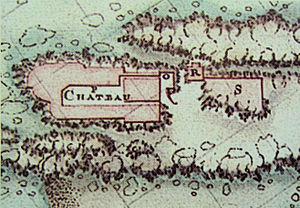
Le Castelo Real est un château portugais établi à Mogador par les Portugais en 1506, afin de servir de relais maritime sur la route suivant la côte marocaine.